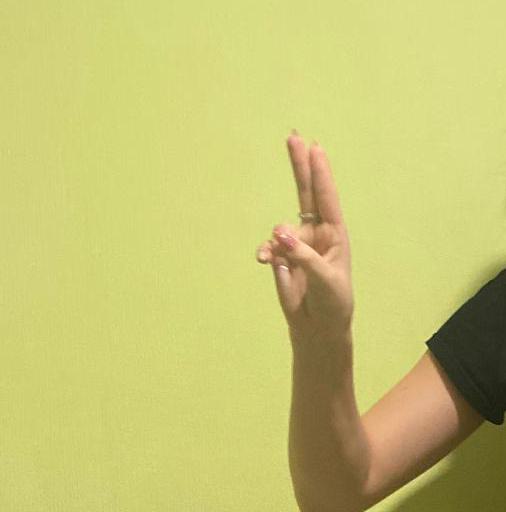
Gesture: two_up